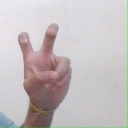
अक्षर: ई